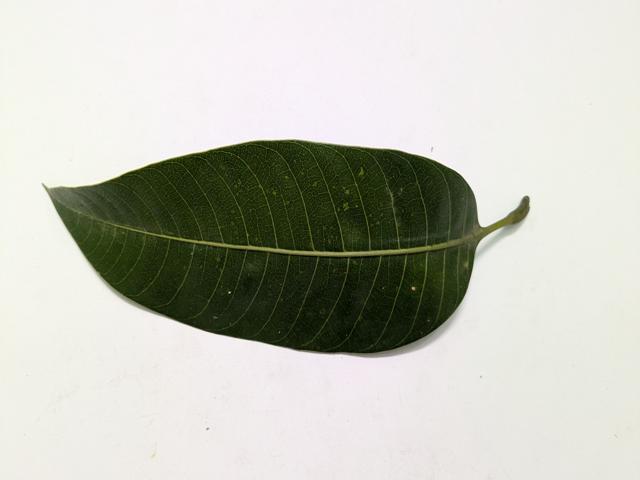
Mango leaf variety: Haribhanga